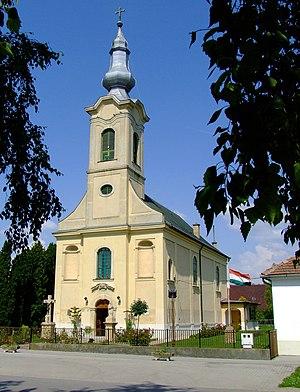
Dunapataj est un village et une commune du comitat de Bács-Kiskun en Hongrie. Sa population s'élève à 3 347 habitants au 1ᵉʳ janvier 2009.